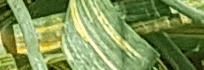
Label: Wheat___Yellow_Rust